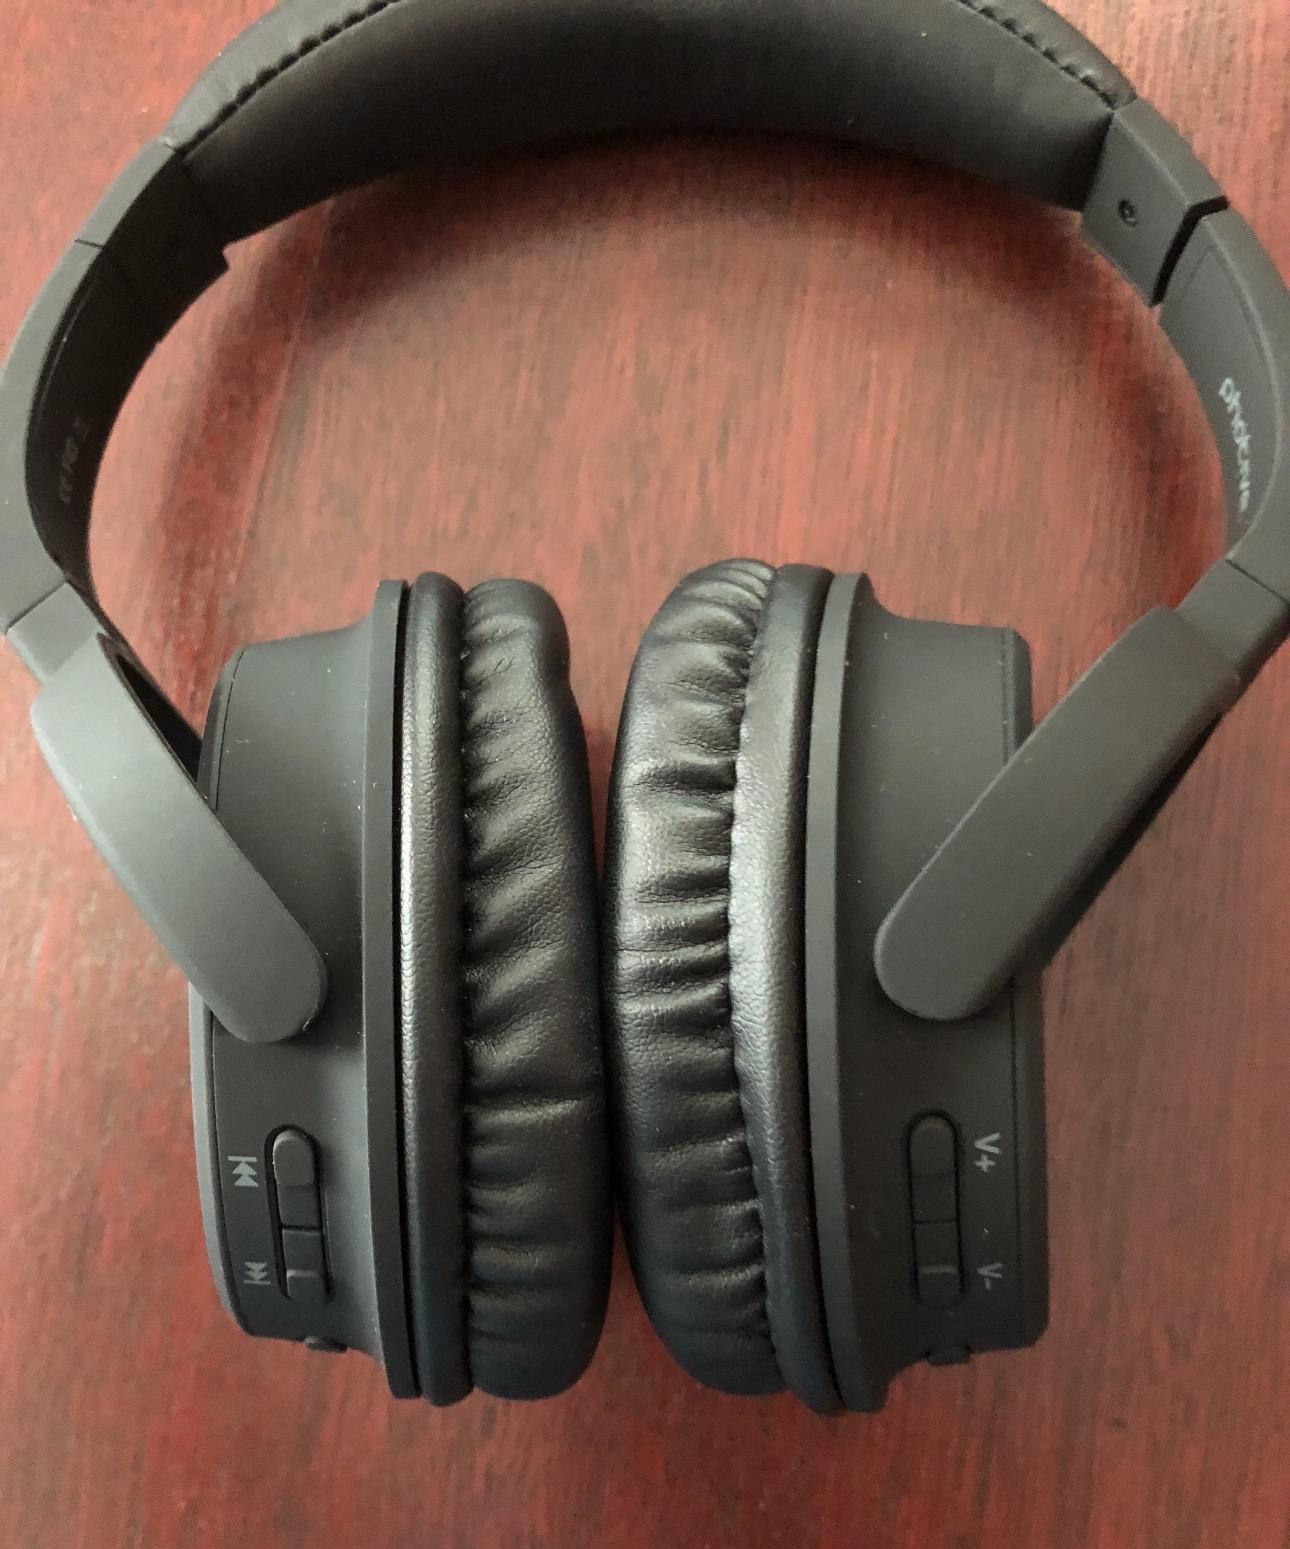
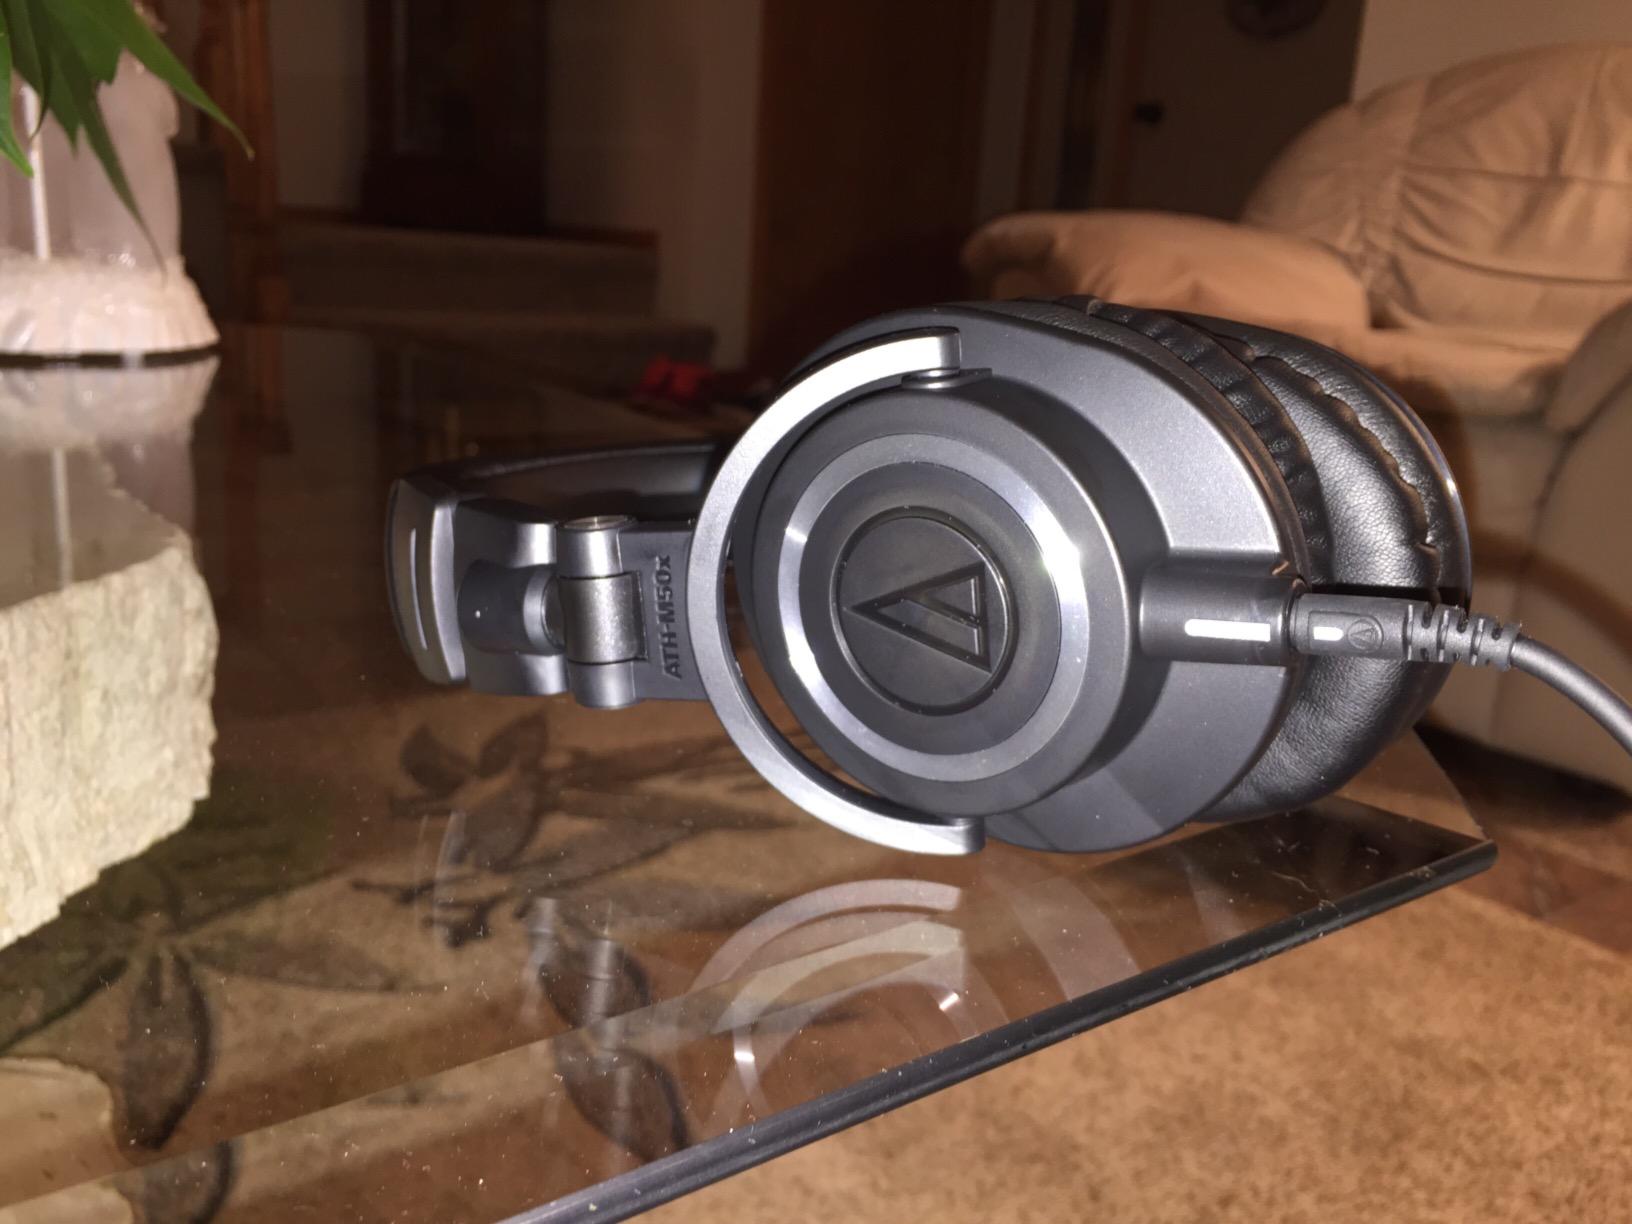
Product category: headphones
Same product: no